Linotype machine

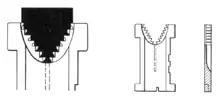
Diagram of linotype matrix teeth. In the drawing on the left, the matrix is about to drop because the only teeth on the rail (shown in black) correspond to tooth positions that are cut away on the matrix. The drawing in the middle shows a matrix with all teeth present—a "pi" matrix.

The justification vise holds the assembled line against the face of the "mold disk". The mold disk has rectangular openings which correspond to the line length and point thickness of the "slugs" (cast lines) to be made. "Mold liners" fit into these openings for specific slug dimensions. The maximum line length of the typical linecaster is 30 picas. A less common variant was fitted with 42 pica molds, though these are now rare to non-existent.